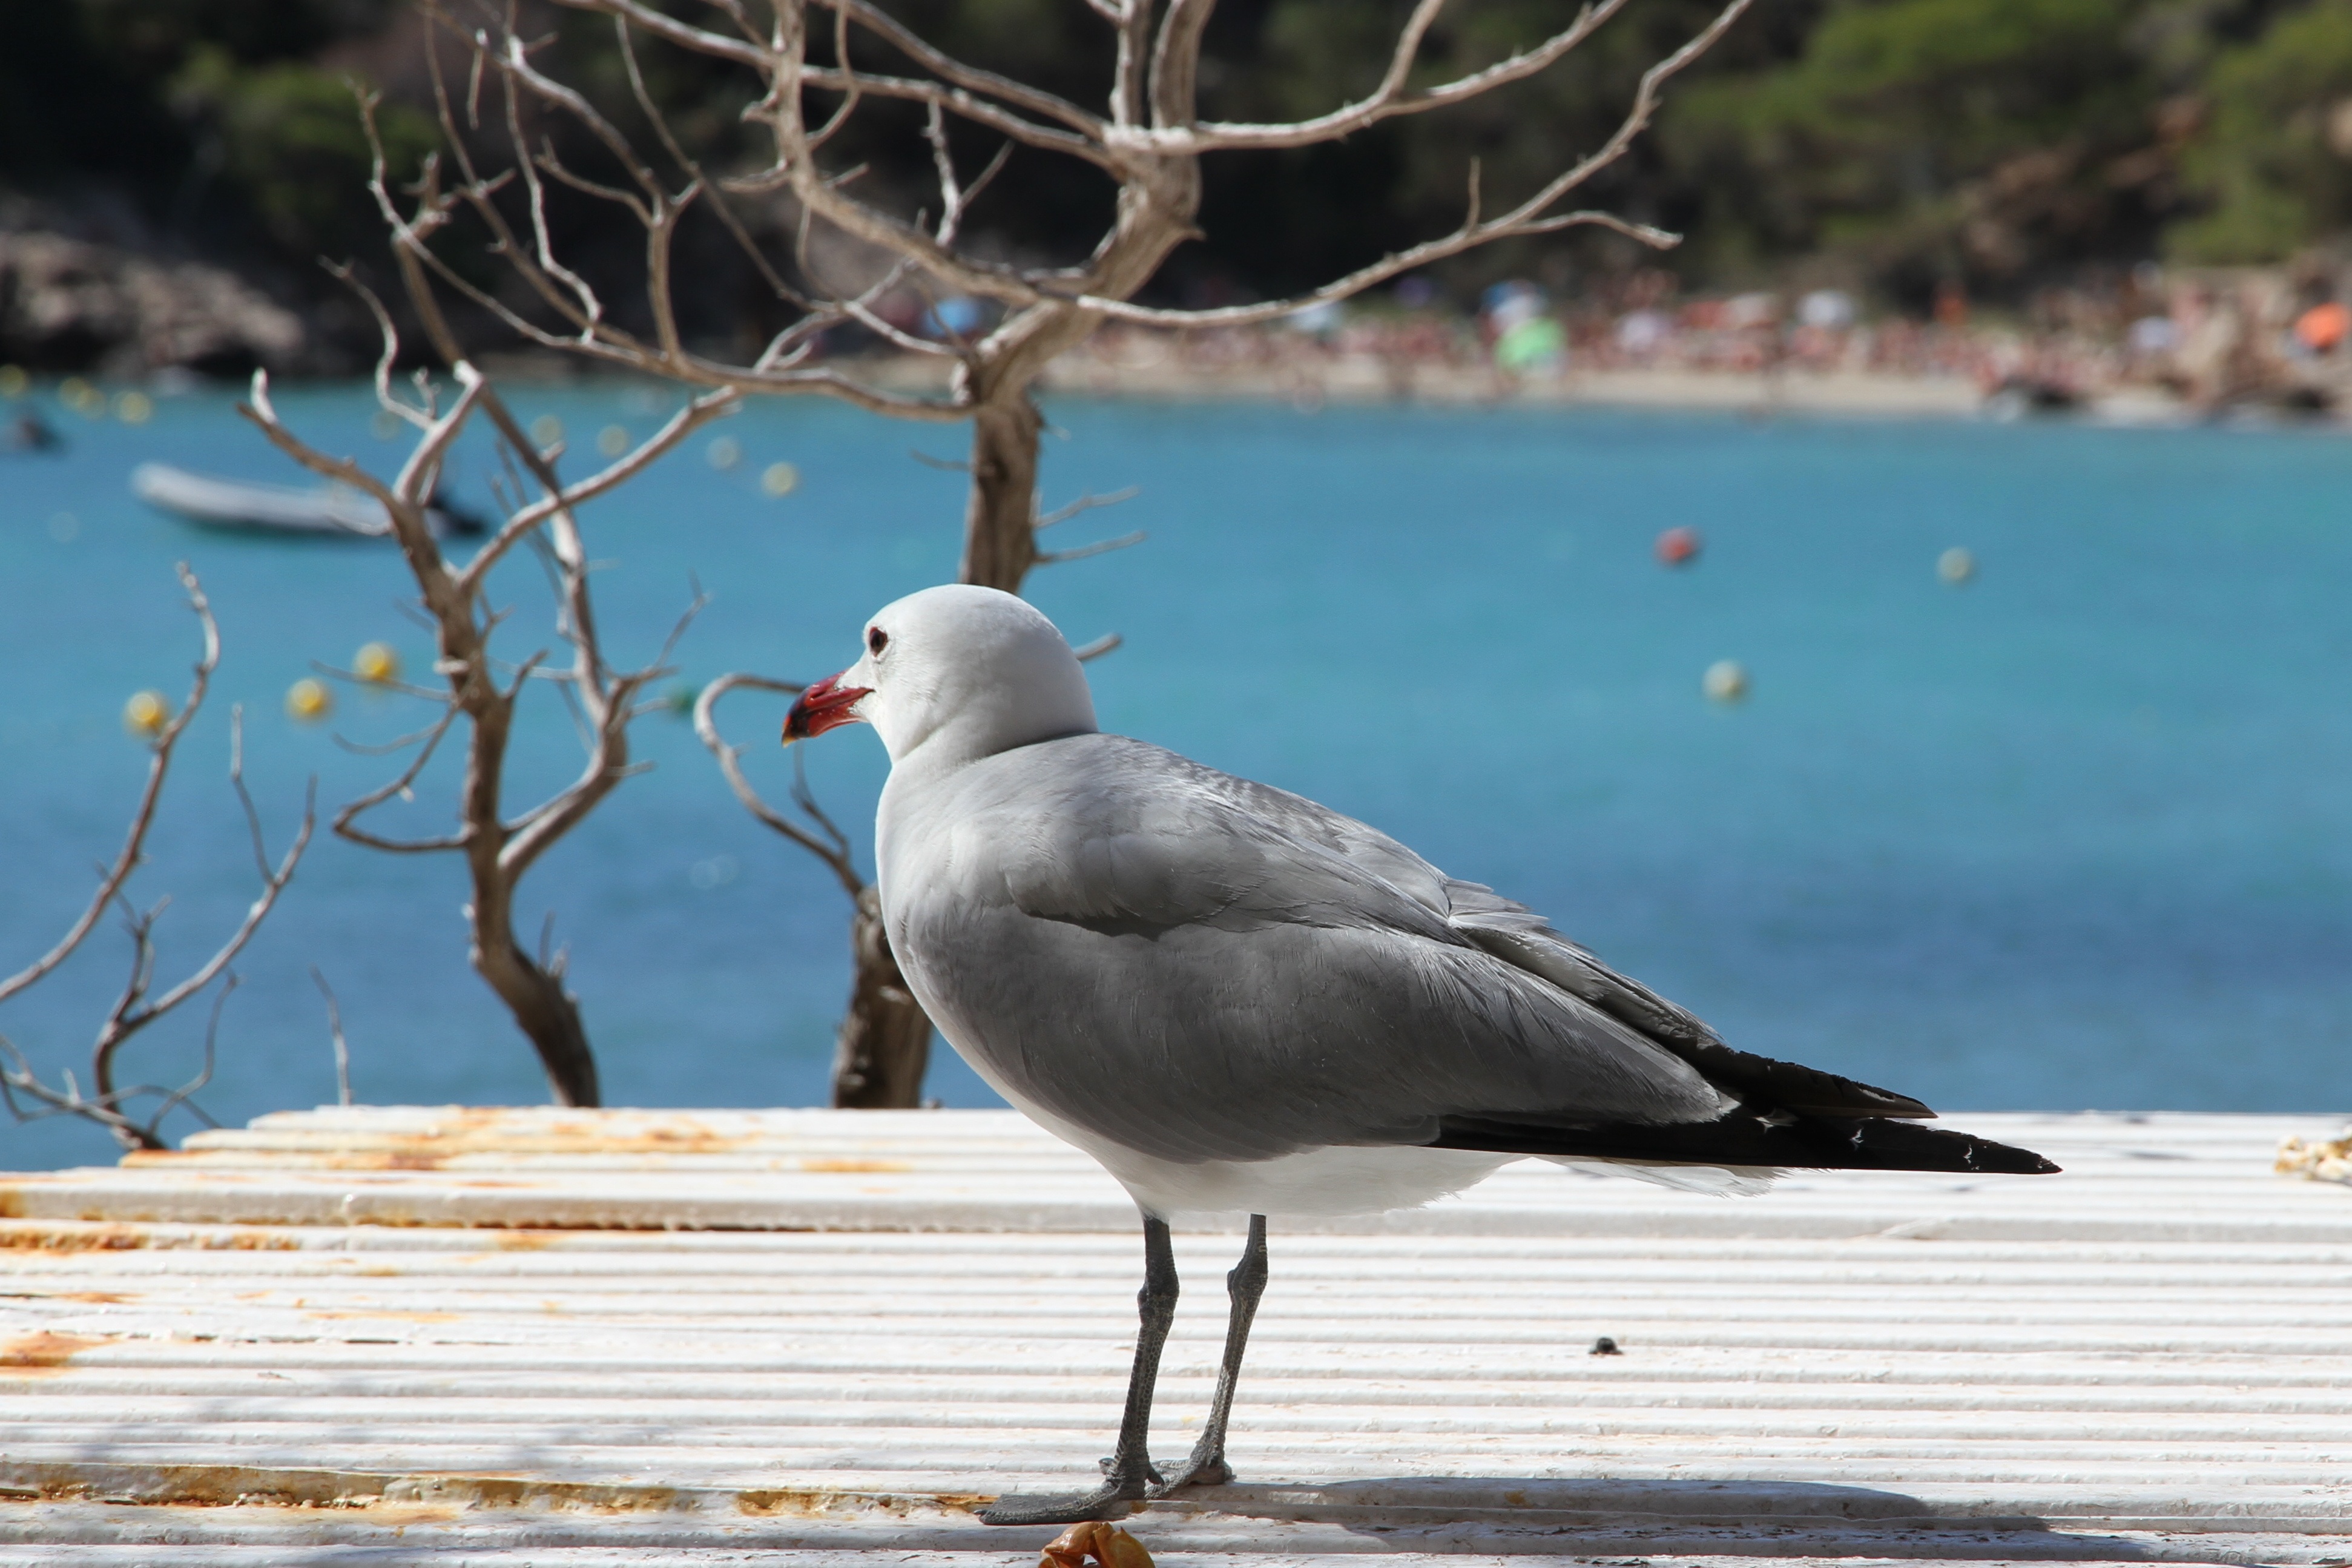
beach, sea, bird, seabird, seagull, summer, wildlife, gull, fauna, vertebrate, blue sea, charadriiformes